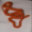
Label: snake